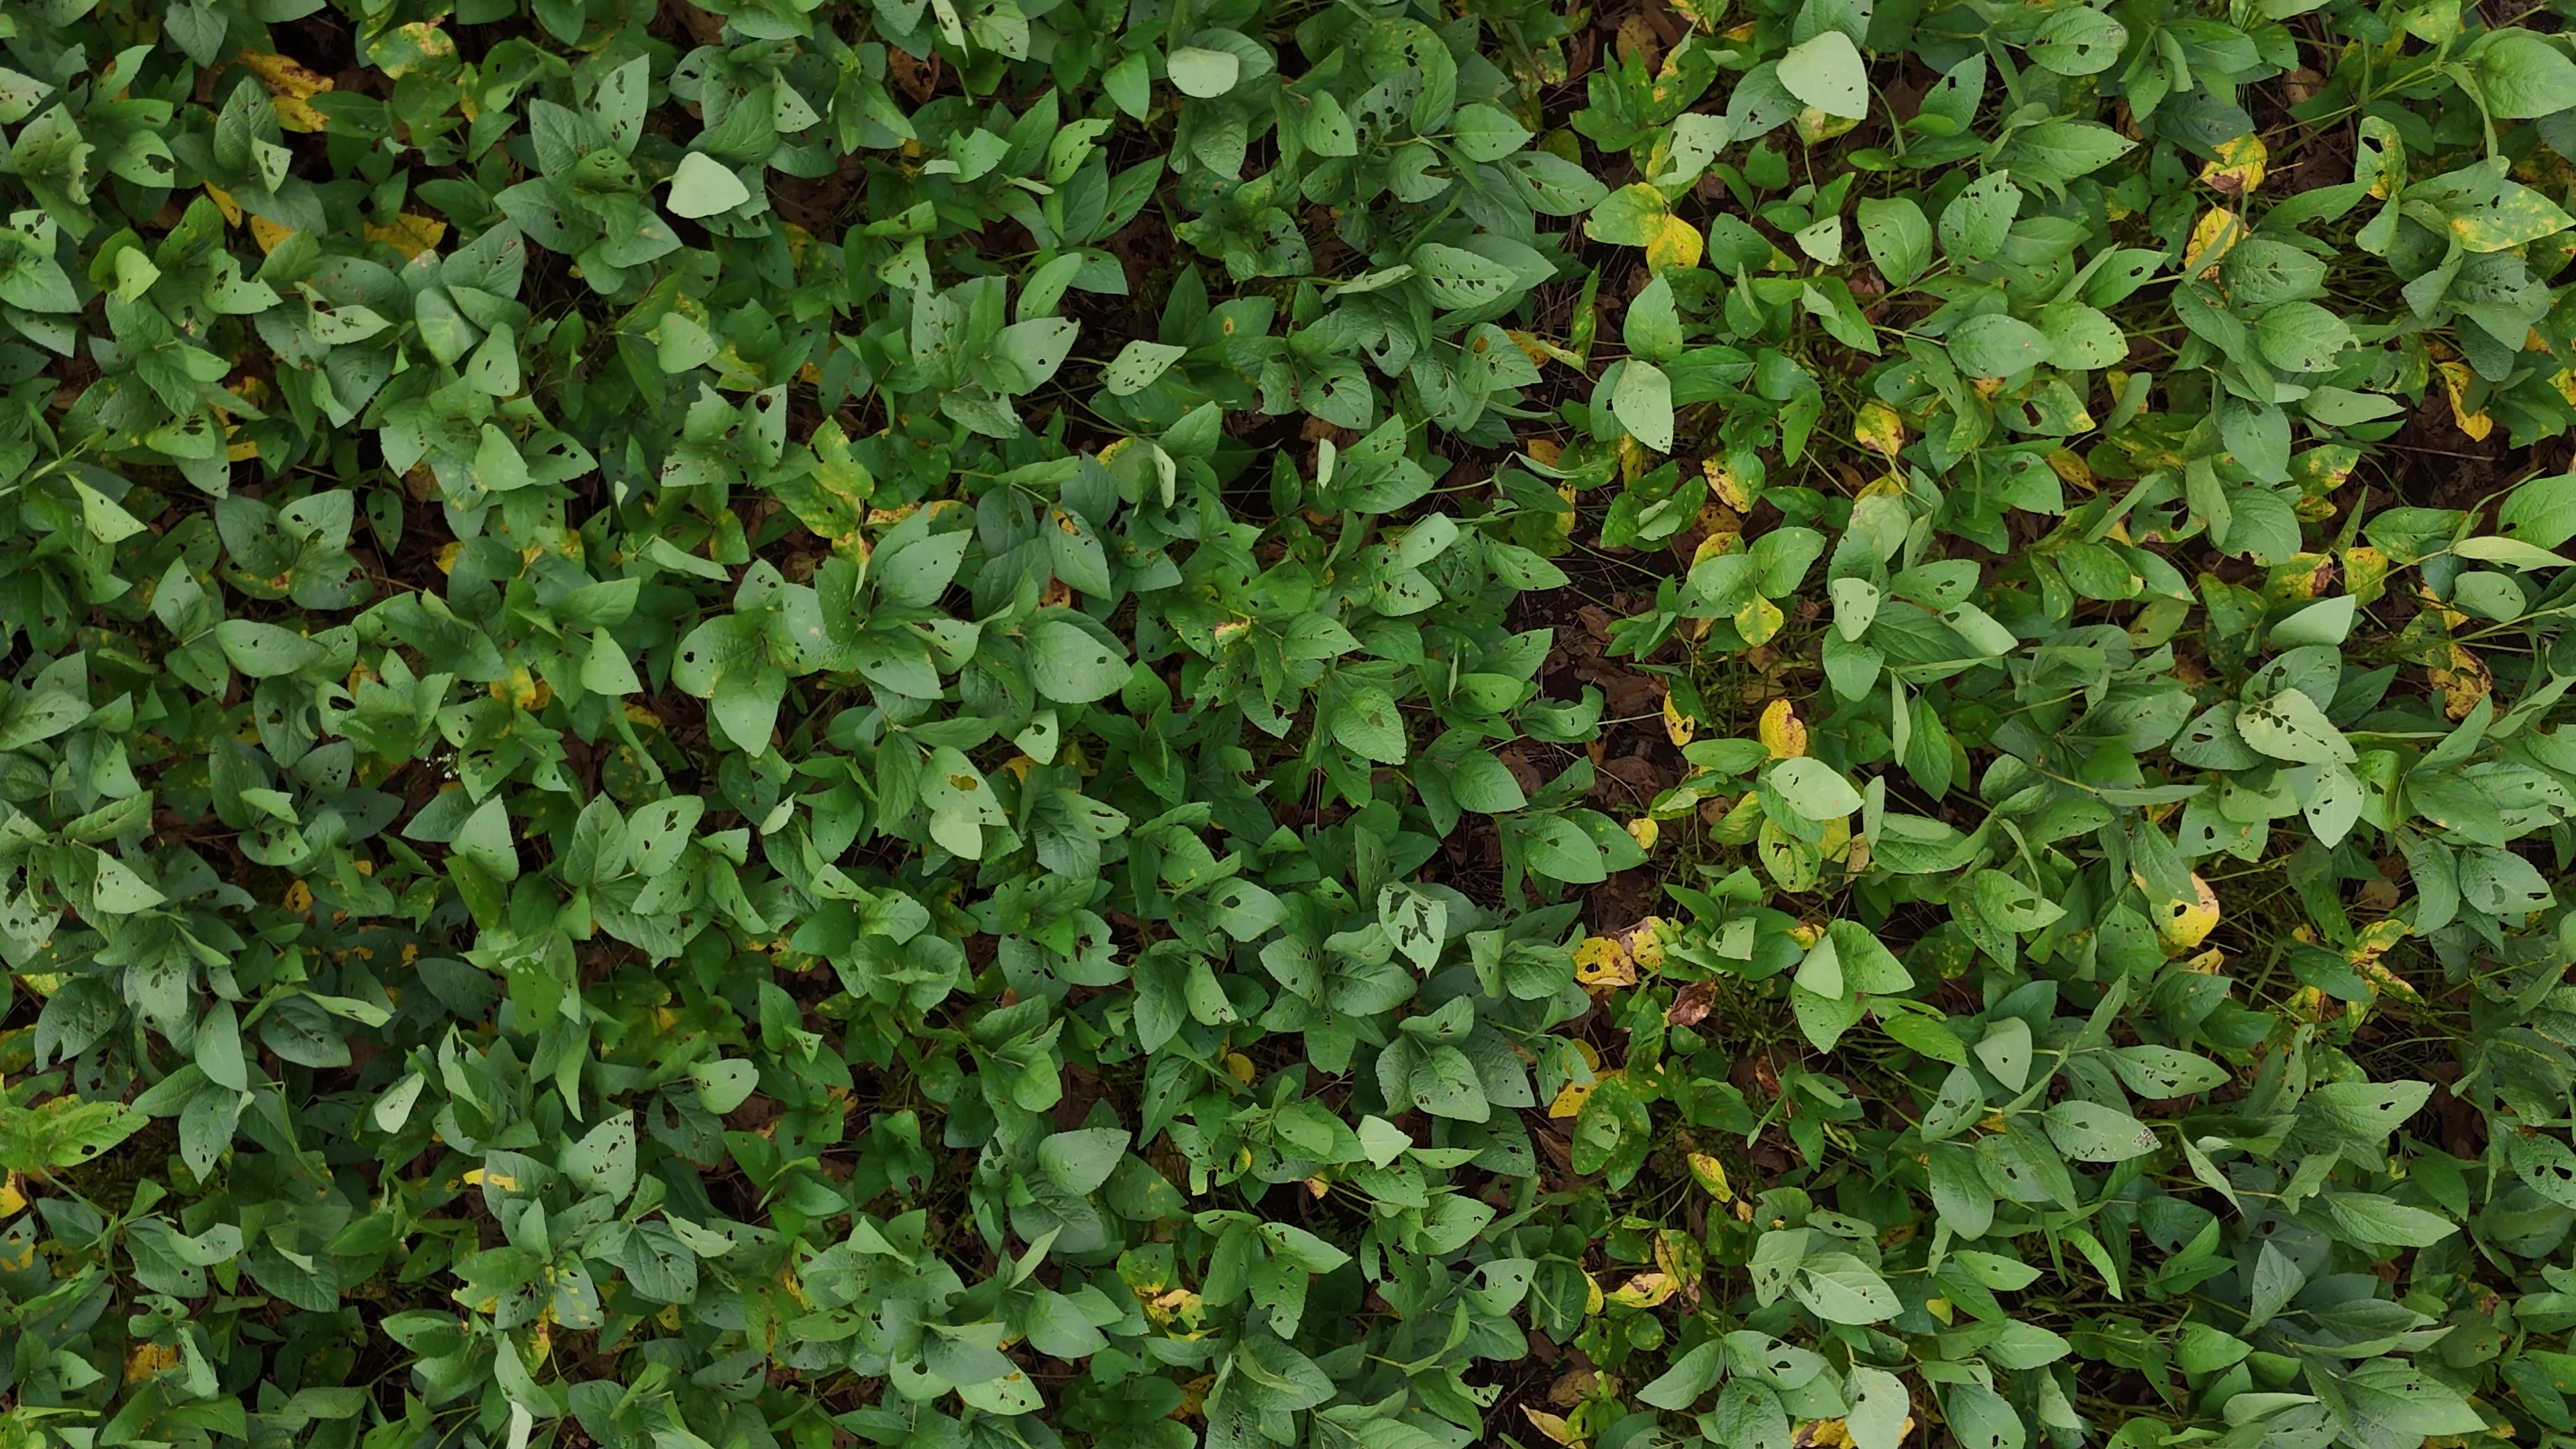
Label: Rust